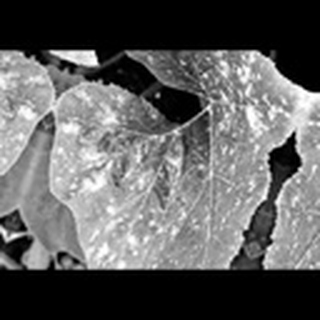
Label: cotton_powdery_mildew